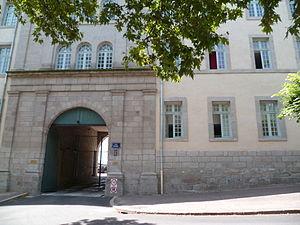
ancienne cité administrative blanqui
Ce tableau présente la liste de tous les monuments historiques classés ou inscrits dans la ville de Limoges, Haute-Vienne, en France.
La Cité administrative Blanqui est une cité située dans la ville de Limoges.
Le quartier de l'Hôtel-de-ville ou de la mairie est un quartier de Limoges situé près de l'hôtel de ville, au sud du centre-ville. Son urbanisme est relativement récent, bien qu'il s'agisse probablement d'un des secteurs de Limoges les plus anciennement bâtis.